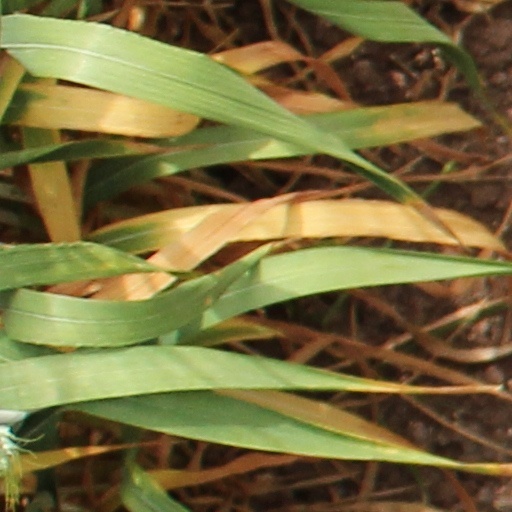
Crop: wheat